Kosmoceratops

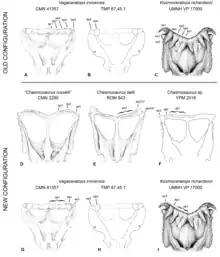
numbering system used for "Kosmoceratops" (right, shaded) and its relatives by Sampson and colleagues, 2010, above and that of Fowler & Fowler, 2020, below, which has led to different interpretations about their evolutionary relationships

Two clades (groups consisting of all taxa that share a common ancestor) of ceratopsid dinosaurs—Centrosaurinae and Chasmosaurinae—are recognized based mainly on the elaborate ornamentation of their skull roofs. In 2010, Sampson and colleagues placed "Kosmoceratops" in the latter group due to the premaxilla having a narial strut and a triangular process, as well as the presence of an elongated squamosal bone. Their phylogenetic analysis found "Kosmoceratops" to be the sister taxon to "Vagaceratops", in a clade grouped with derived chasmosaurines from the latest Campanian and Maastrichtian stages of the Late Cretaceous epoch including "Triceratops", but not closely related to the more basal (or "primitive") "Chasmosaurus". In 2011, the paleontologist Jordan C. Mallon and colleagues also found support for the clade containing "Kosmoceratops" and "Vagaceratops", as did the paleontologists Steven L. Wick and Thomas M. Lehman in 2013.